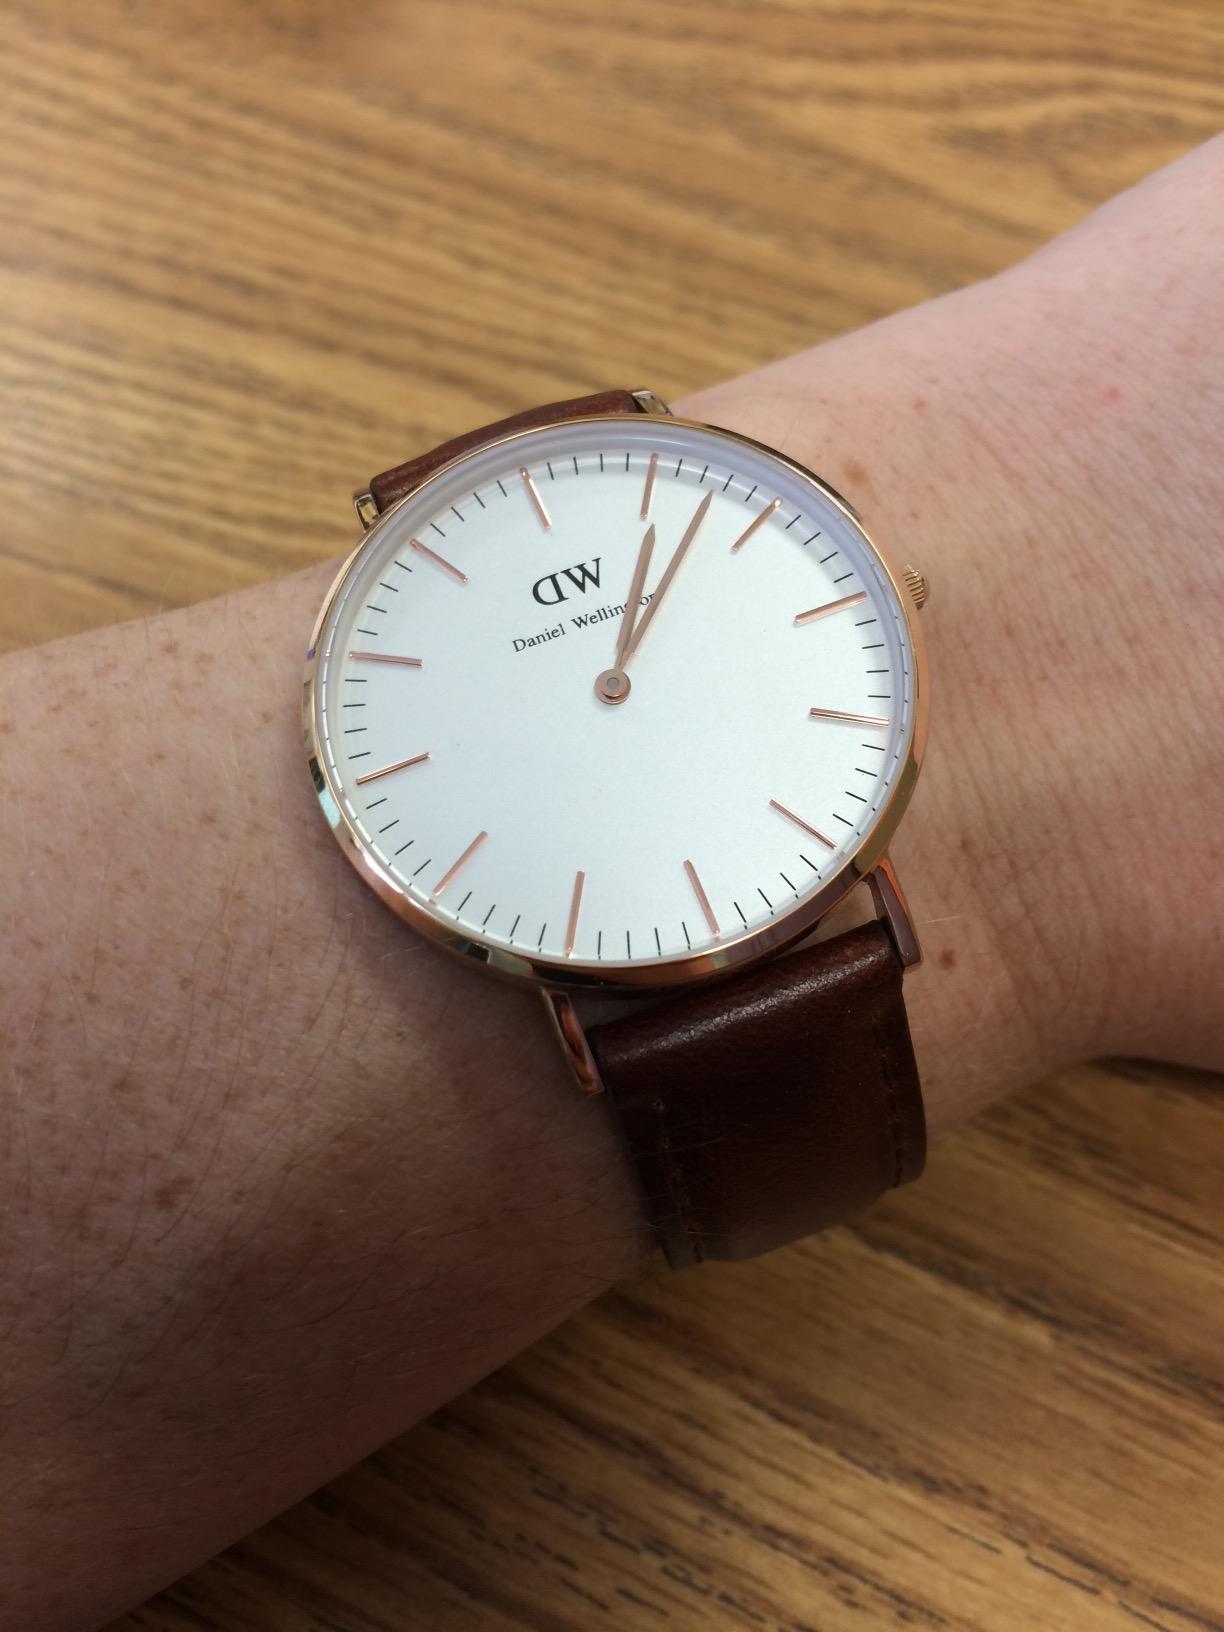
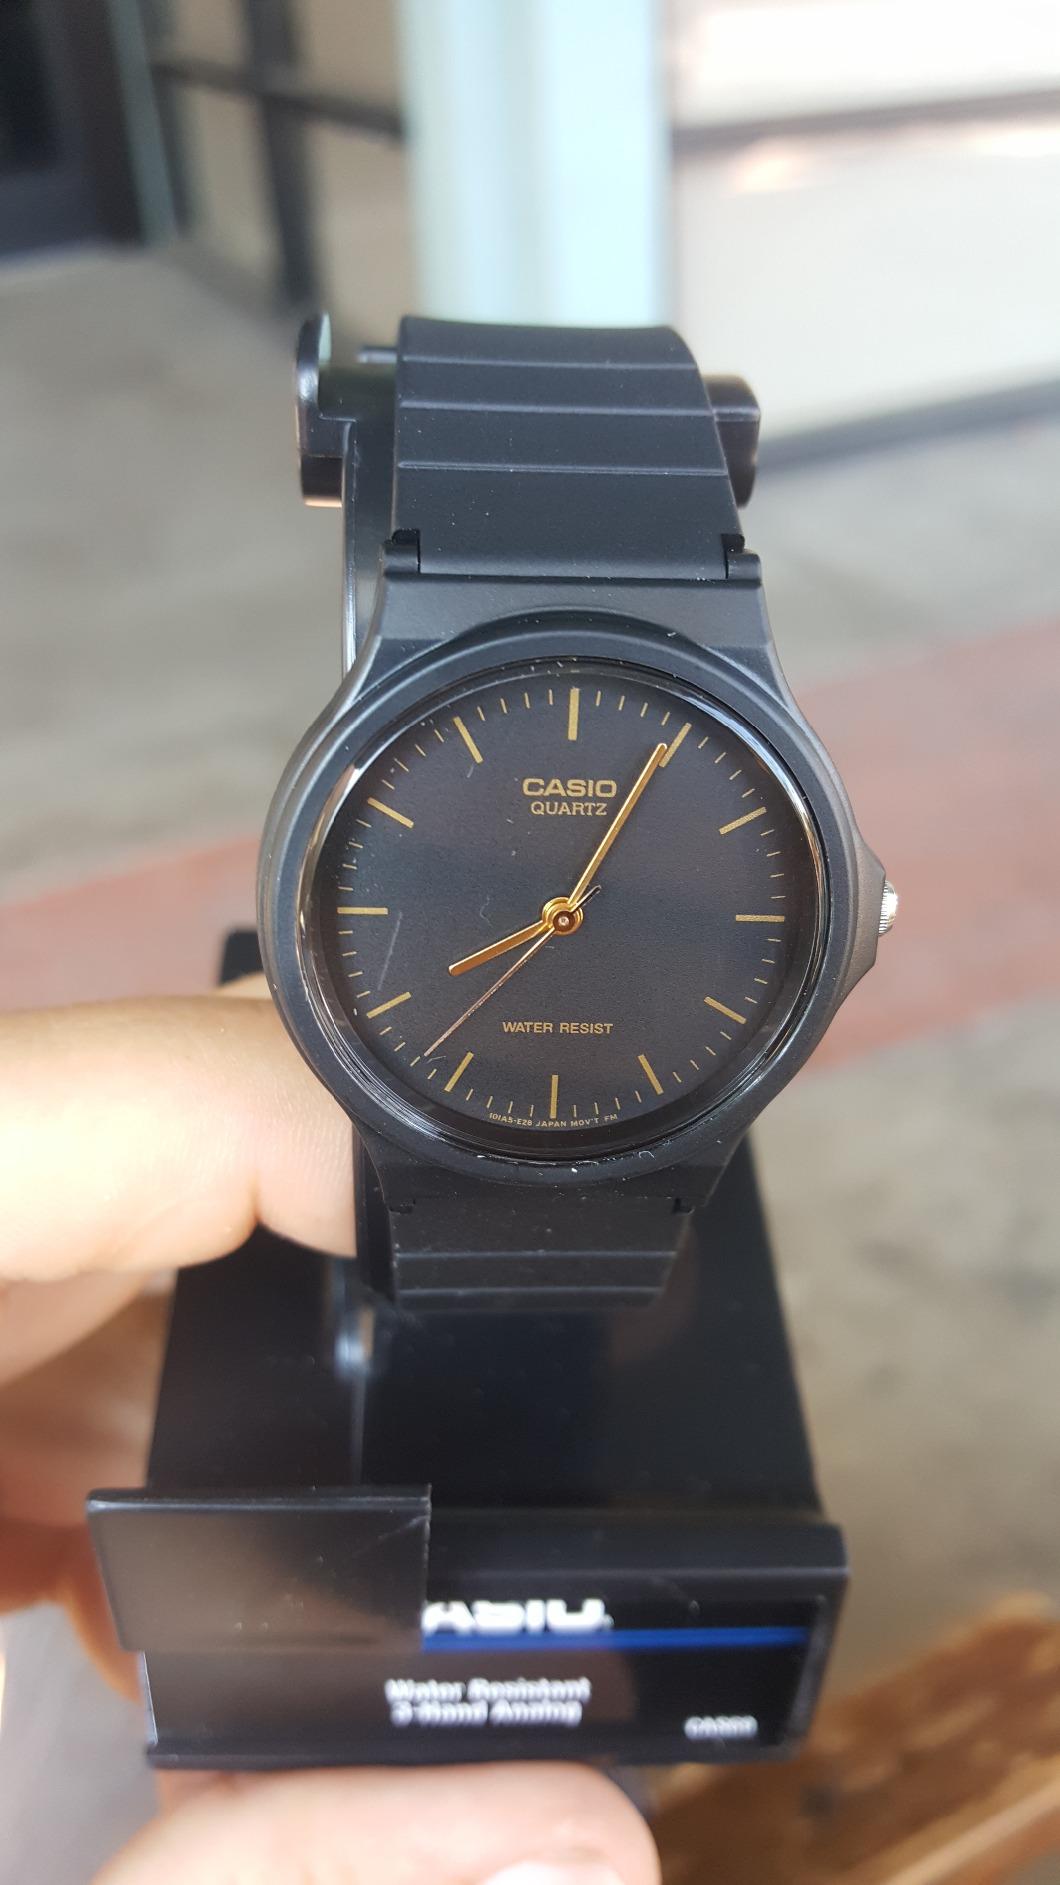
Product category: accessories_watch
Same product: no